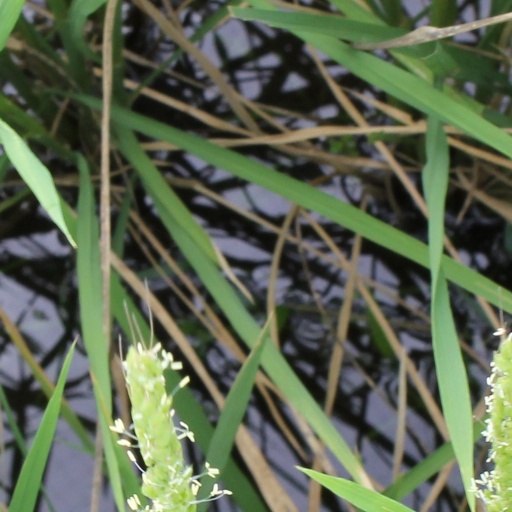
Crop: rice